Standard Oil Service Station

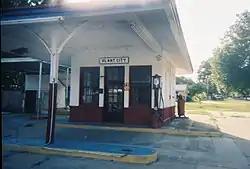

The Standard Oil Service Station (also known as the Daniel's Standard Oil Service Station) is an historic service station site in Plant City, Florida, United States. It is located at 1111 North Wheeler Street, on the southwest corner of Wheeler and Cherry Streets. On September 6, 1996, it was added to the U.S. National Register of Historic Places. The station currently houses a pet store and grooming business.